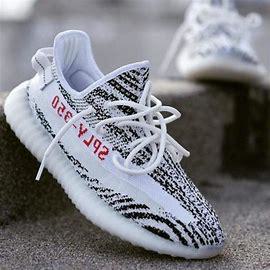
Brand: Adidas
Model: Yeezy Boost 350 V2